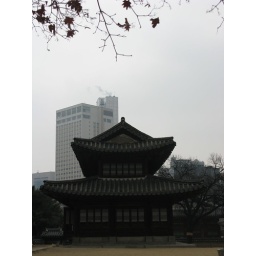
Look! it's a random building in the palace! Maybe it's a bedroom or a kitchen or a car park!